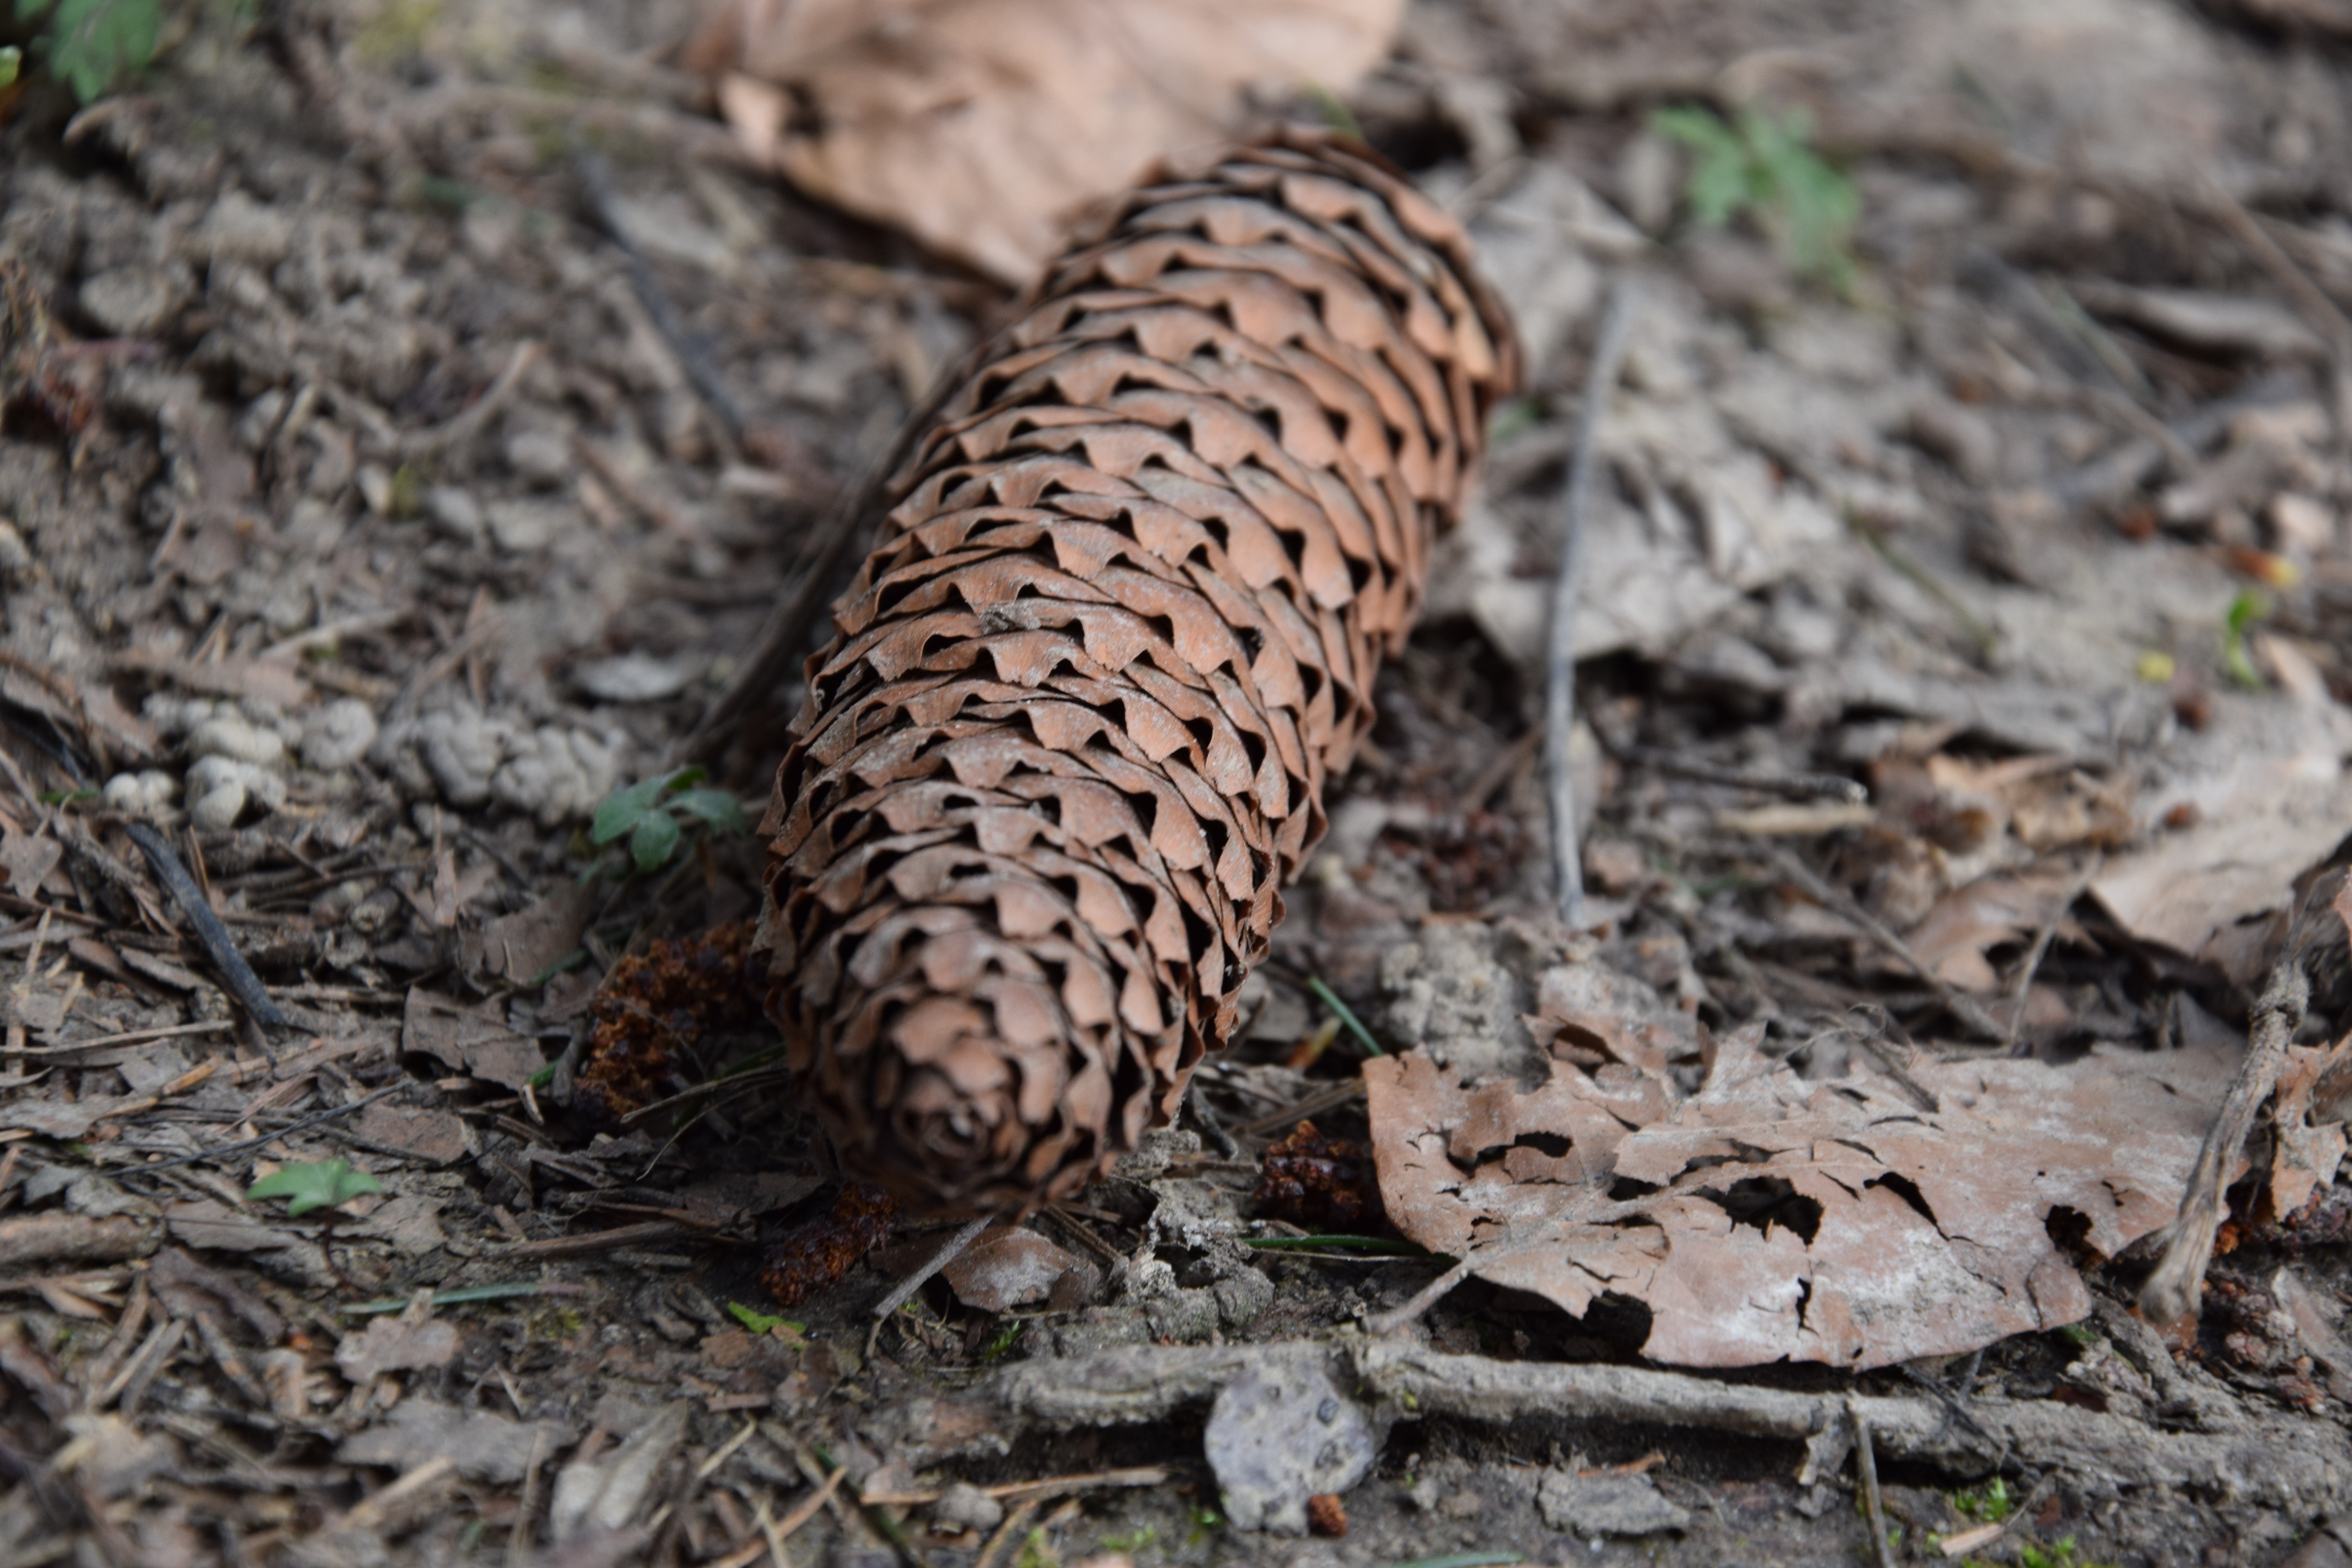
wildlife, mammal, fauna, leopard, vertebrate, cat like mammal